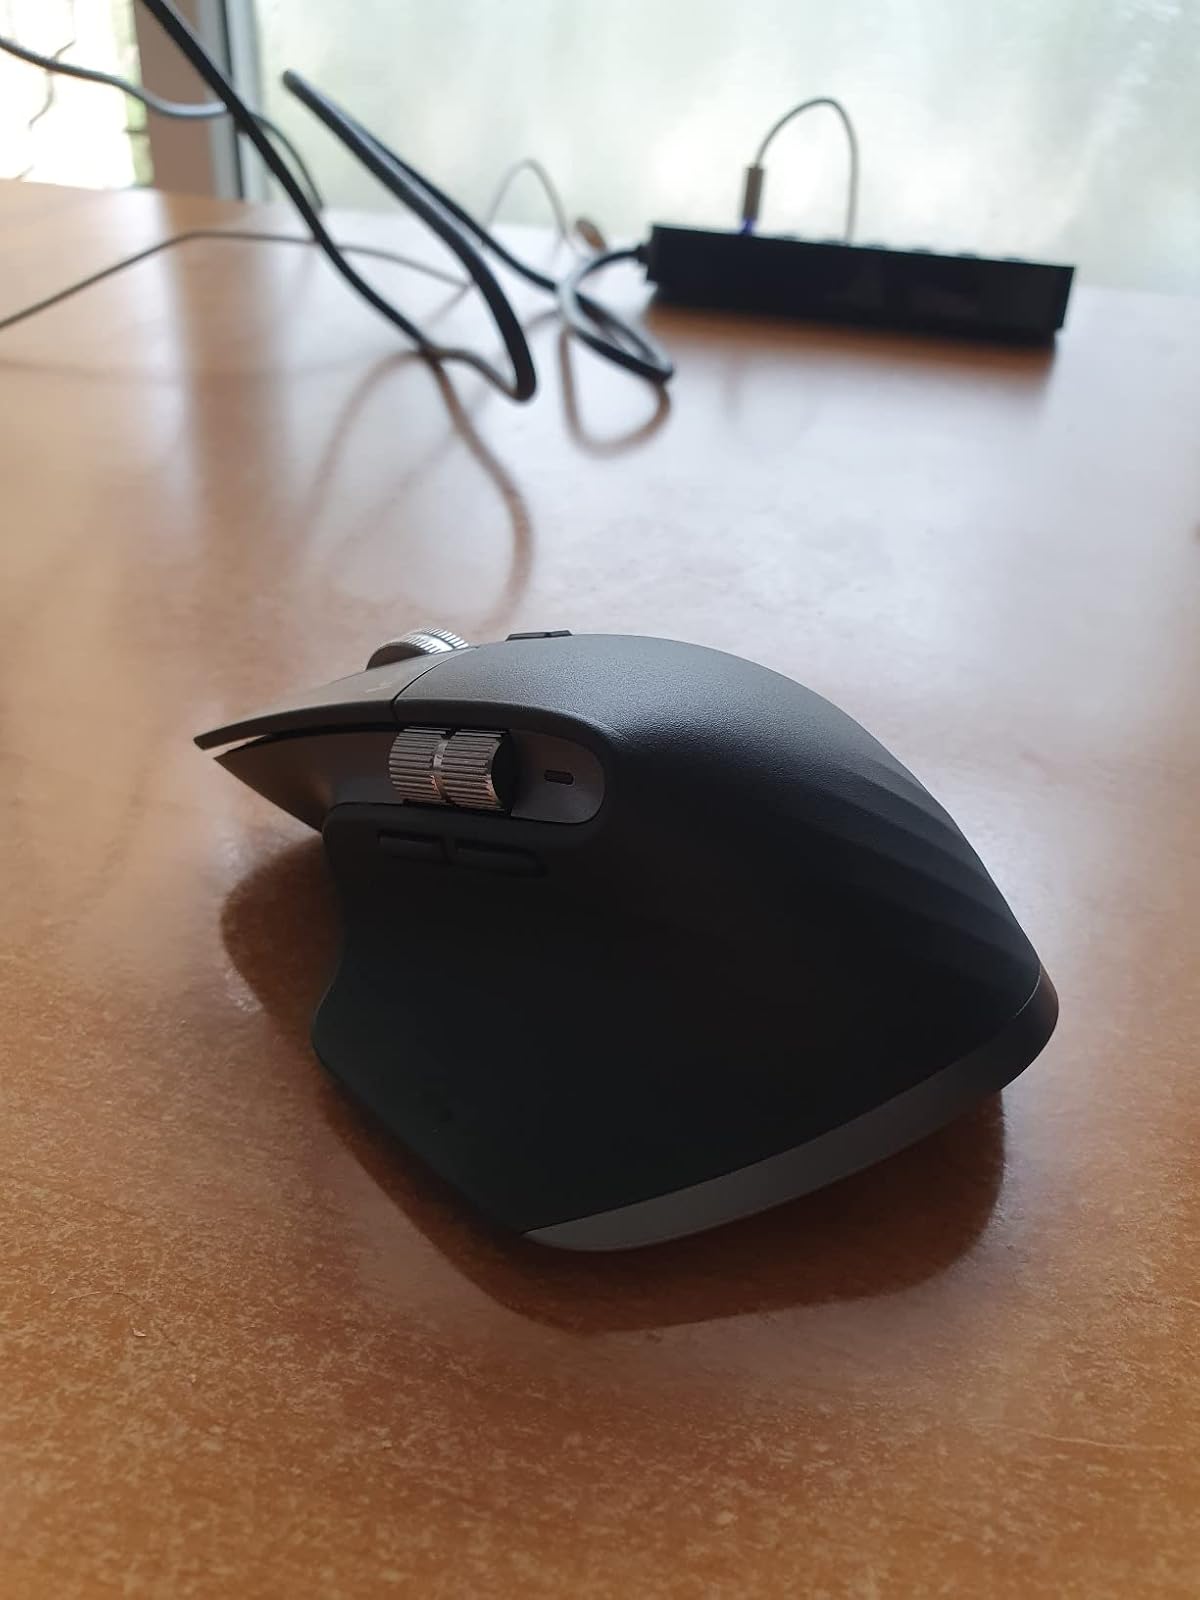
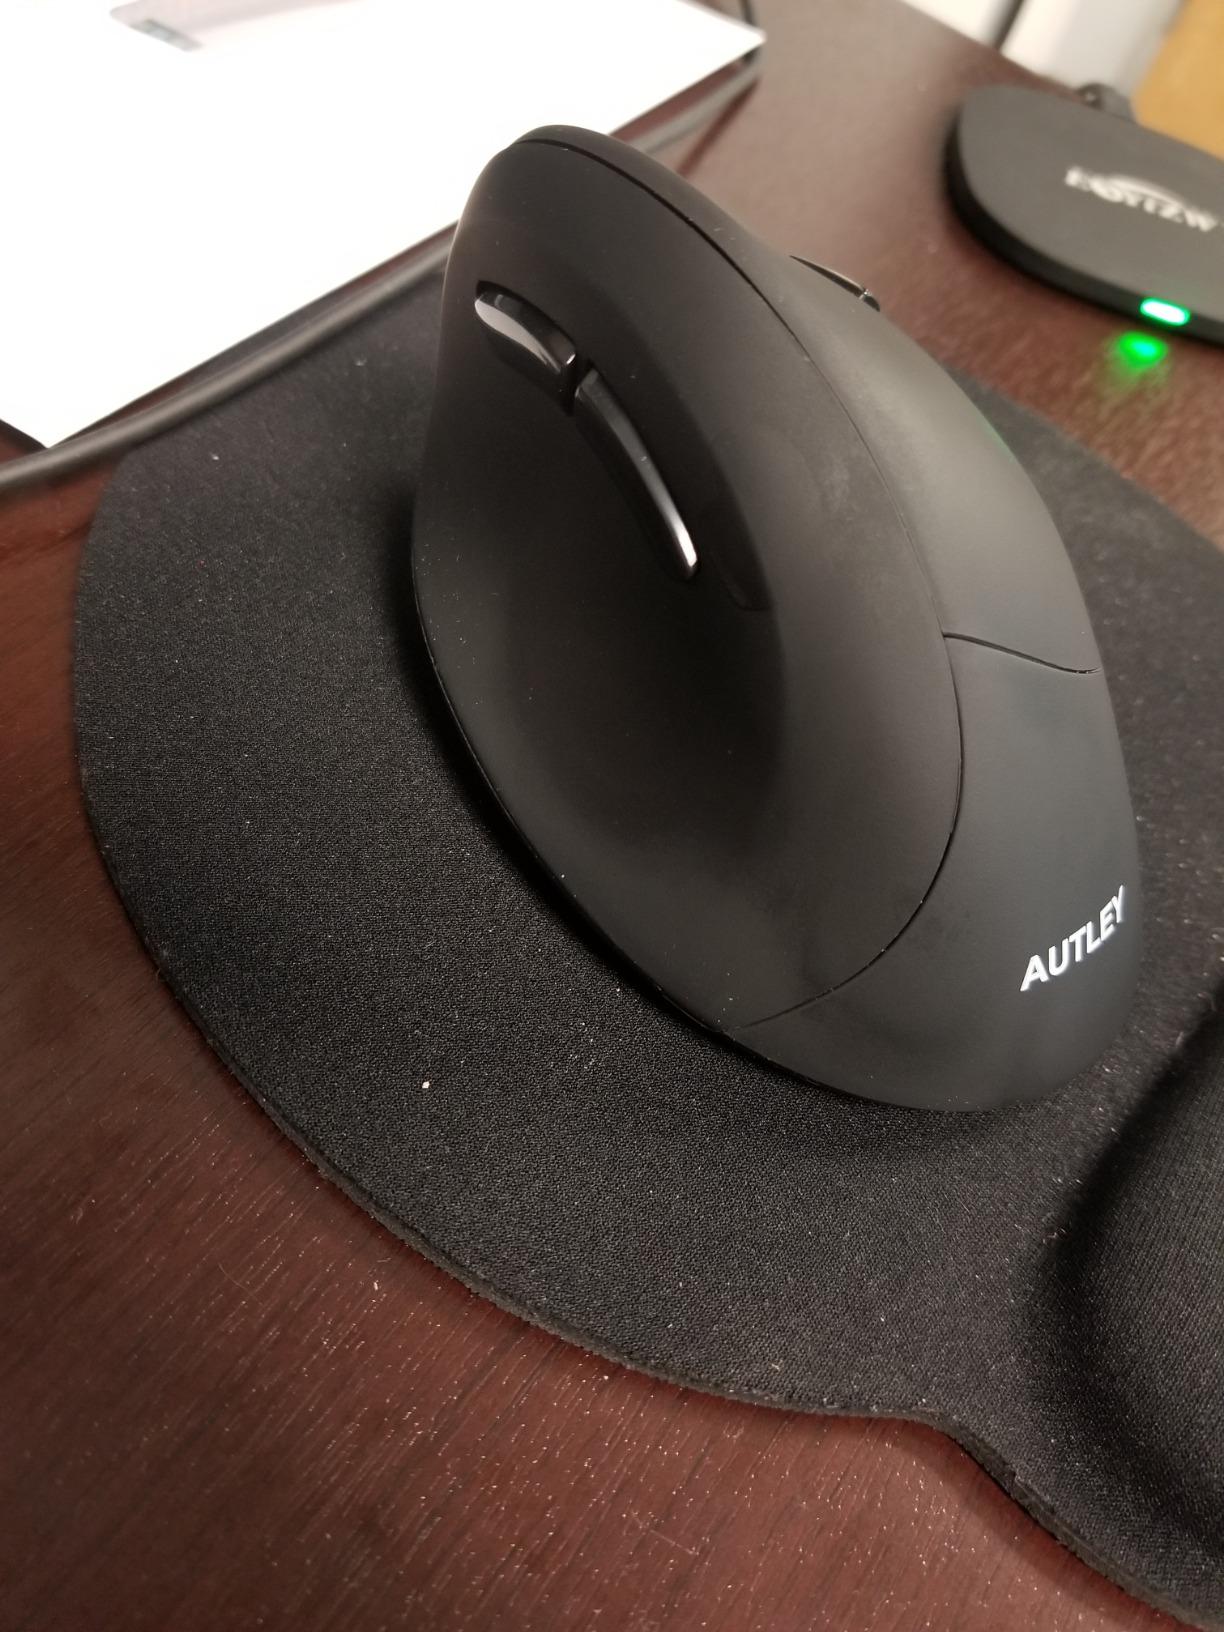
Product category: mouse
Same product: no